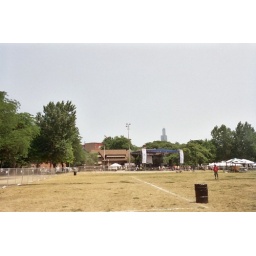
empty field with sears tower in background